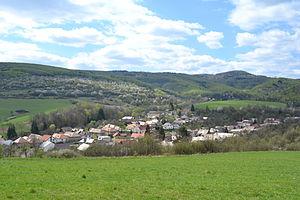
Tuhár est un village de Slovaquie situé dans la région de Banská Bystrica.